Inertial measurement unit

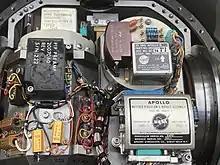
Apollo IMU stable member

High performance IMUs, or IMUs designed to operate under harsh conditions, are very often suspended by shock absorbers. These shock absorbers are required to master three effects: